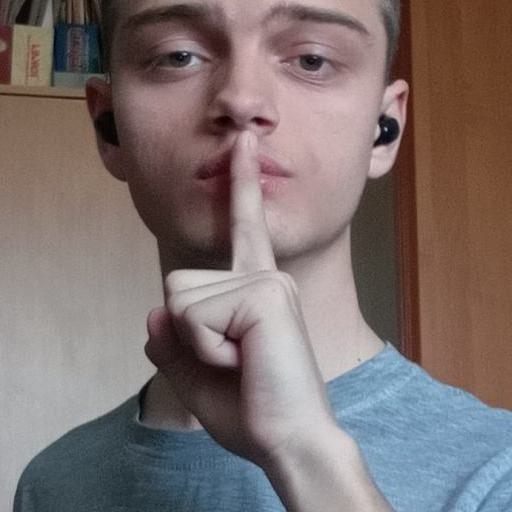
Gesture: mute